Triumph TR4

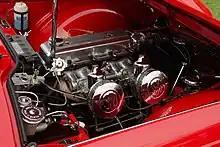
TR4 engine with SU carburettors

The revised interior introduced adjustable fascia ventilation and a collapsible steering column. Features such as these were seen as necessary to keep pace with the competition, particularly in the important US market where the majority of TR4s were sold.